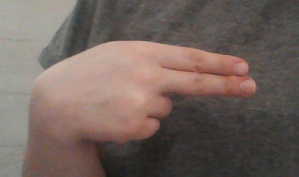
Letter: ain